Gustav Heistermann von Ziehlberg

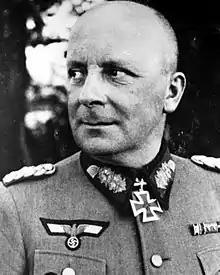

Gustav Heistermann von Ziehlberg (10 December 1898 – 2 February 1945) was a war criminal and a general in the Wehrmacht during World War II. He was a recipient of the Knight's Cross of the Iron Cross. Convicted in connection with the 20 July plot, he was sentenced to death and executed by firing squad. Von Ziehlberg was married to Anneliese von Tschischewitz, with whom he had four daughters and two sons.